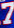
Number: 7